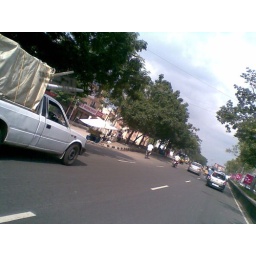
Clean and green roads in Hyderabad city